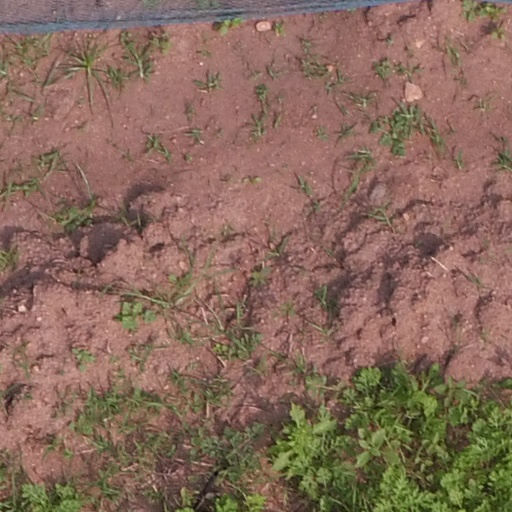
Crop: maize; corn